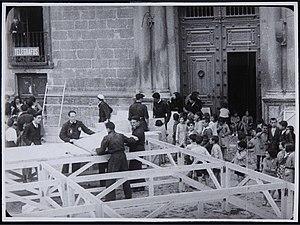
La Barraca est une compagnie de théâtre universitaire créée en 1931 et dirigée par Federico García Lorca. Sa naissance a lieu au début de la Seconde République espagnole et fait partie du projet gouvernemental des Misiones Pedagógicas ; elle a pour but de rapprocher le théâtre classique espagnol aux zones de la péninsule Ibérique qui ont une faible activité culturelle. Elle prend fin avec le début de la Guerre civile espagnole en 1936.